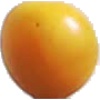
Label: Cherry Wax Yellow 1